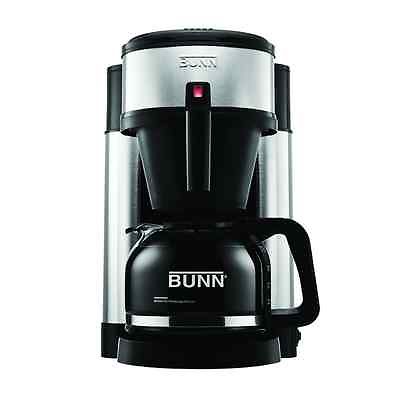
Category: coffee maker